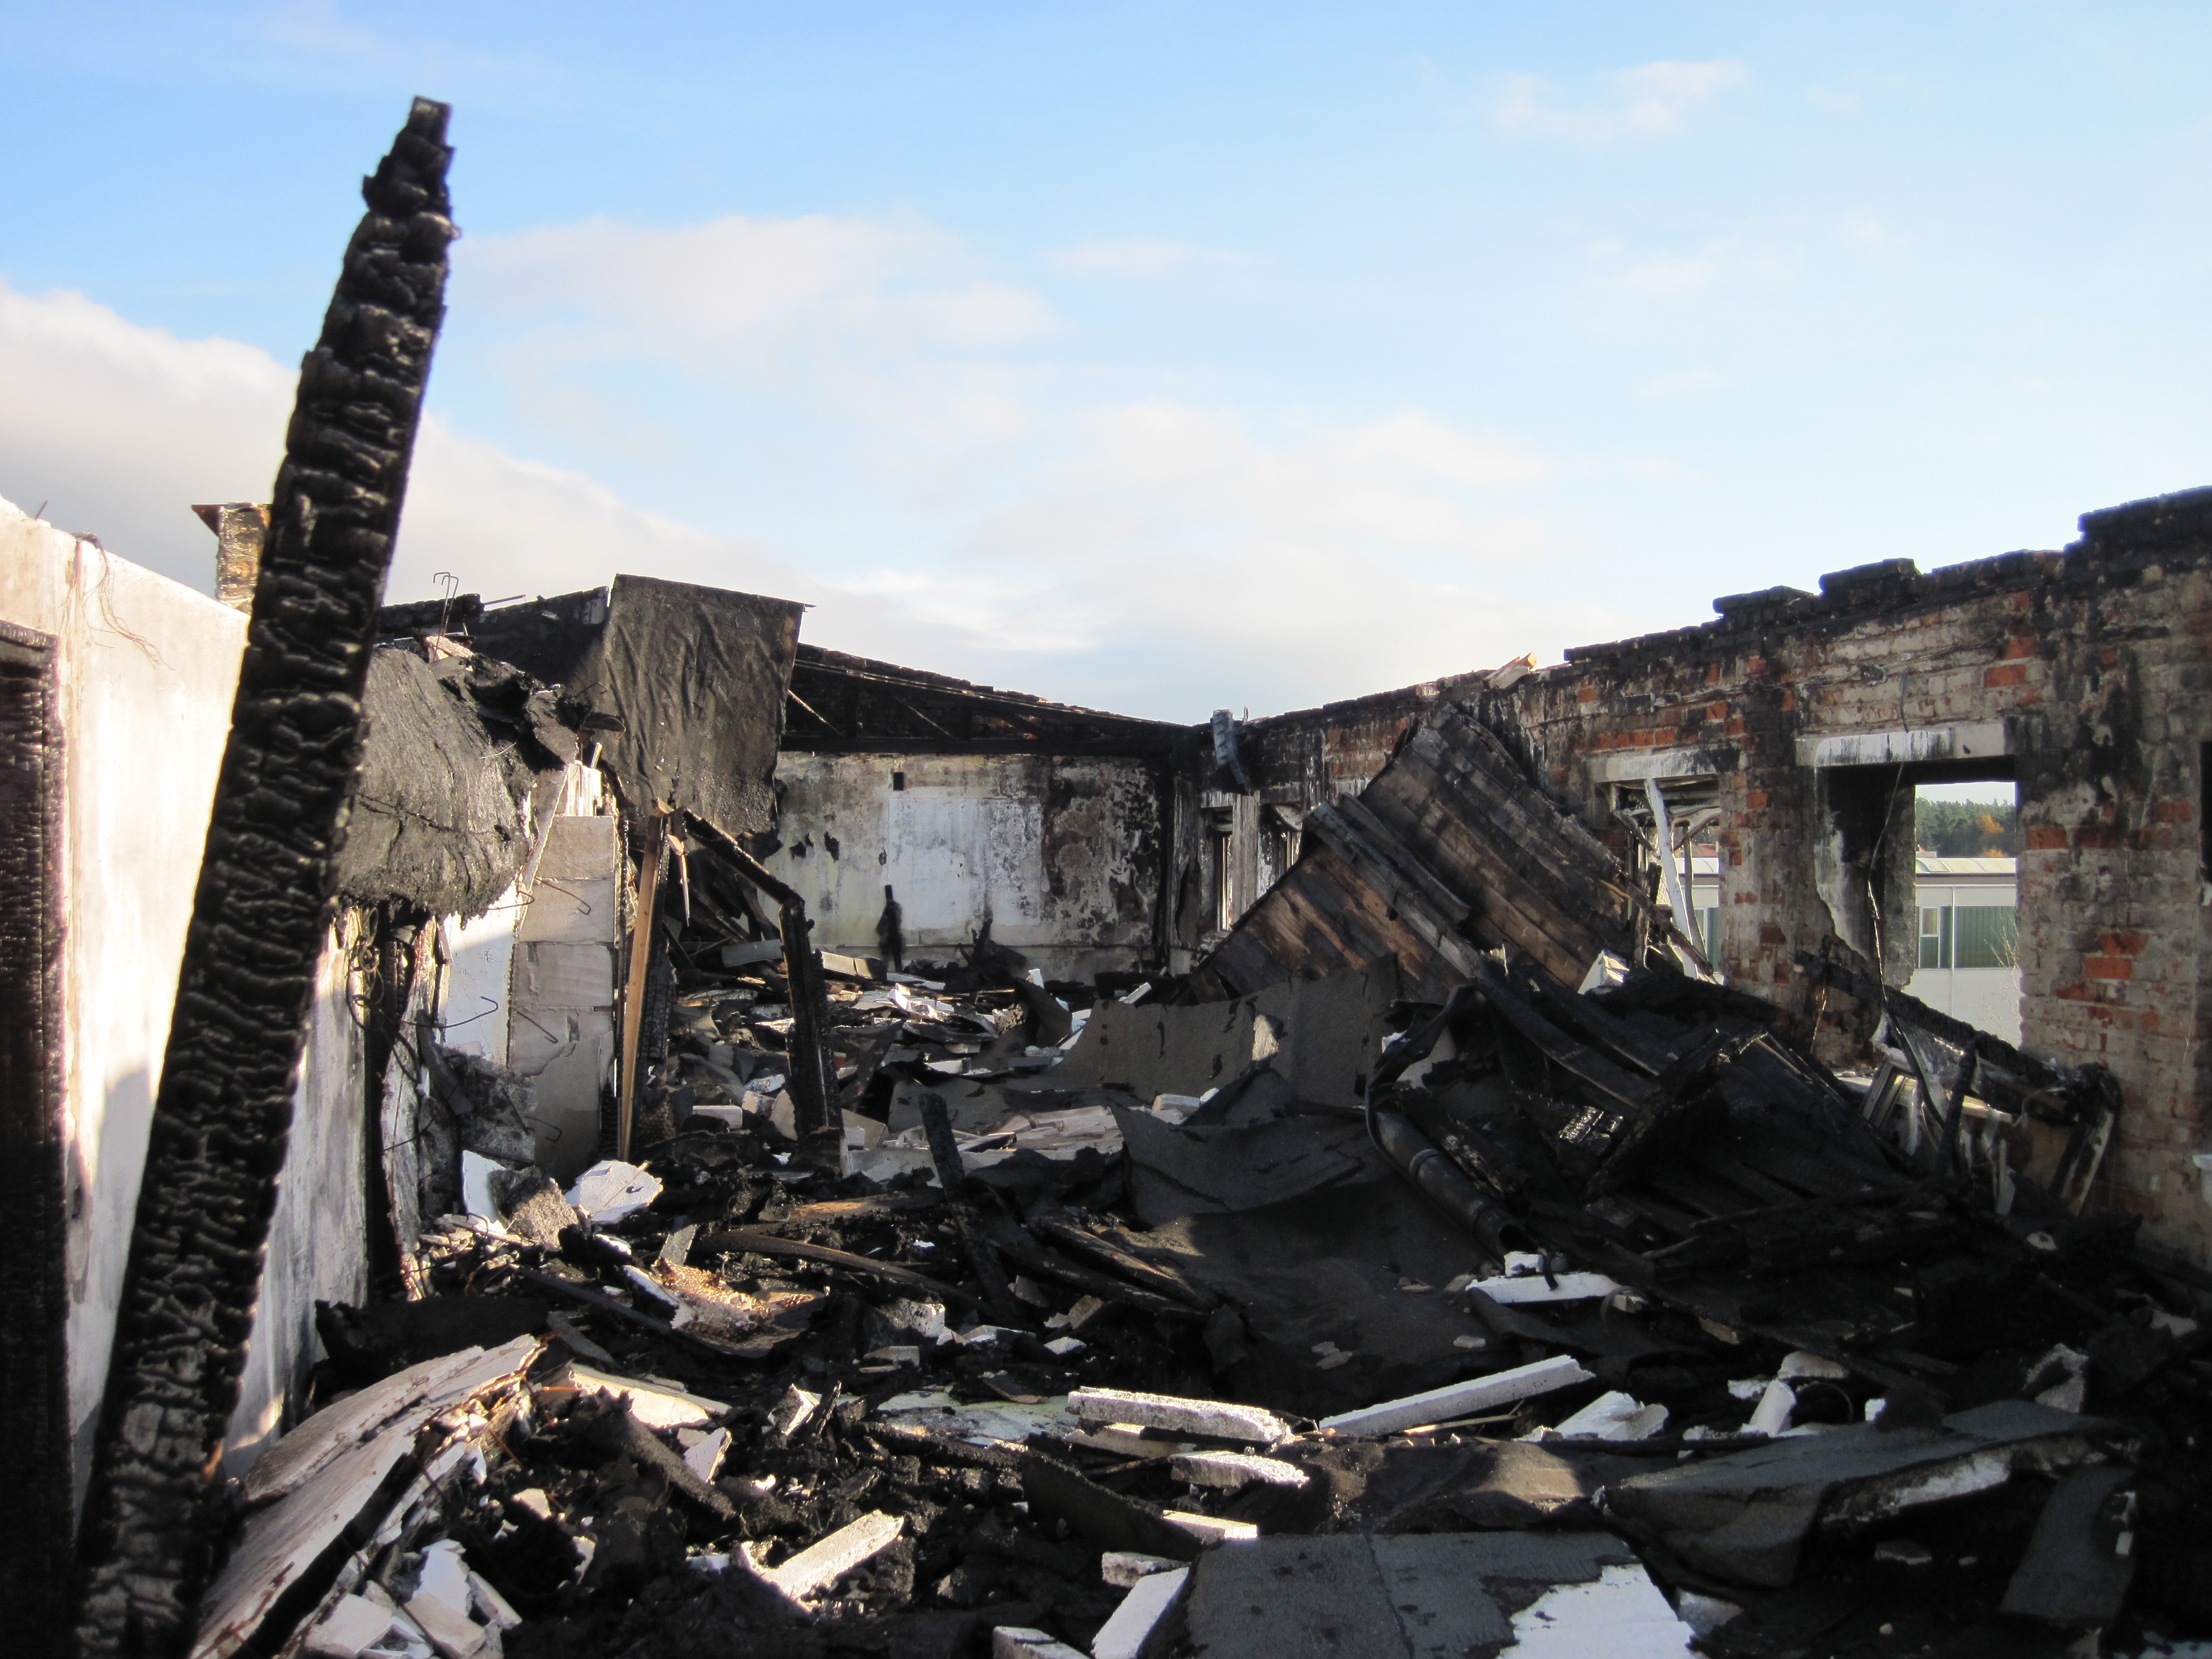
ruin, brand, rubble, ruins, destruction, demolition, debris, earthquake, collapse, burned, devastation